League of Nations

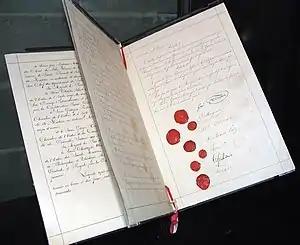
The 1864 Geneva Convention, one of the earliest formulations of written international law

The concept of a peaceful community of nations had been proposed as early as 1795, when Immanuel Kant's "" outlined the idea of a league of nations to control conflict and promote peace between states. Kant argued for the establishment of a peaceful world community, not in a sense of a global government, but in the hope that each state would declare itself a free state that respects its citizens and welcomes foreign visitors as fellow rational beings, thus promoting peaceful society worldwide. International co-operation to promote collective security originated in the Concert of Europe that developed after the Napoleonic Wars in the 19th century in an attempt to maintain the "status quo" between European states and so avoid war.